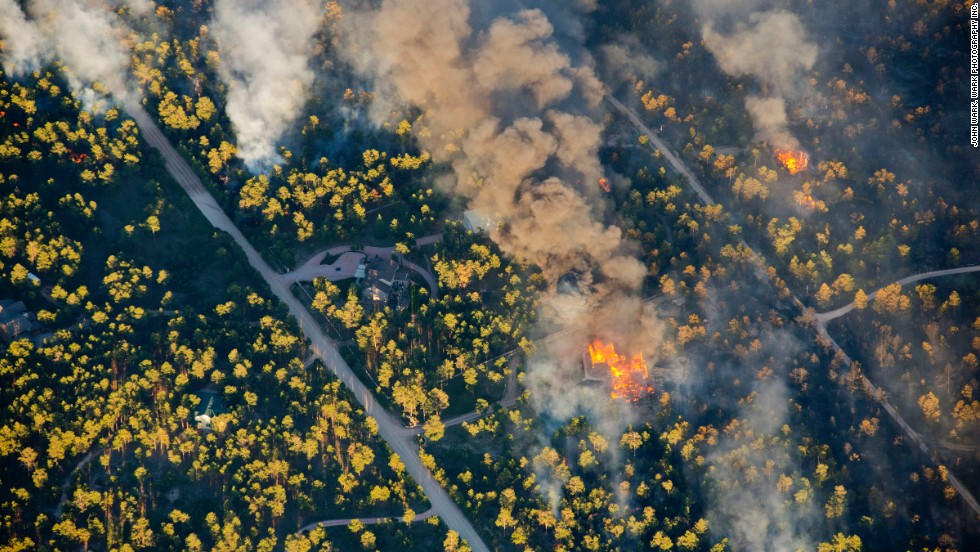
Fire: yes
Smoke: yes